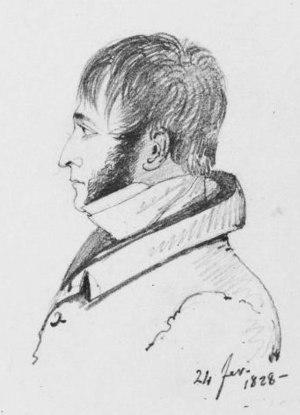
Edward Dodwell, s'est fait connaître comme archéologue anglais.